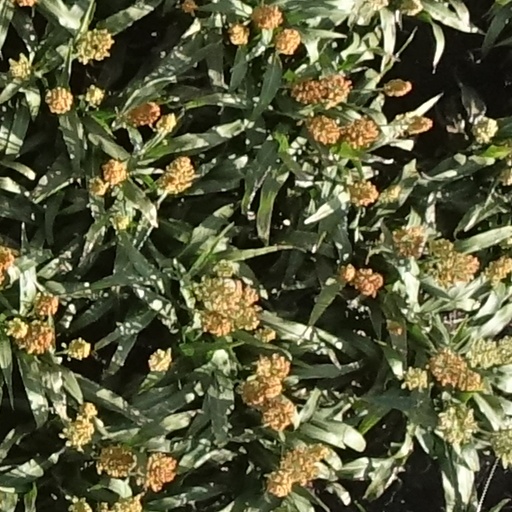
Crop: sorghum